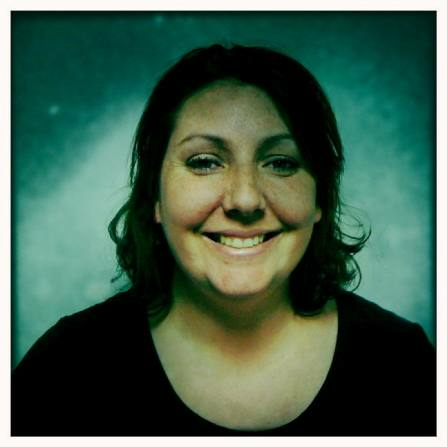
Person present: Yes